TS Royalist (1971)

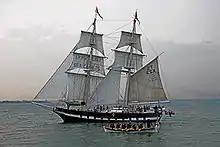
The TS "Royalist" during the Trafalgar 200 international fleet review

Trips are also taken abroad regularly, such as to the Channel Islands and to France, Belgium and in some cases, the Netherlands and Germany. Also, during the Tall Ships race period, 'Royalist' can visit other countries of Europe. She is also a guest at Brest Festival, FR.